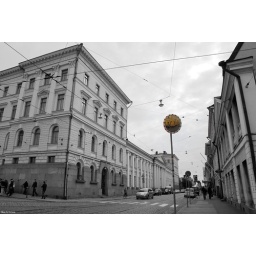
world in the mirror is colorful